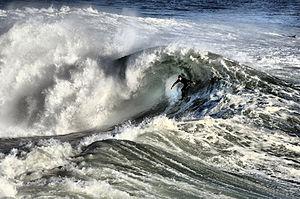
Un surfeur à Santa Cruz en Californie. La côte du nord californien est réputée pour ses spots de surf, mais la température de l'eau est toujours basse (14ºC) et nécessite le port d'une combinaison.
Un spot de surf, un site de surf ou un site de pratique de surf est un endroit où des surfeurs pratiquent leur activité.